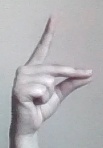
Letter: ta